Saulius Kulvietis

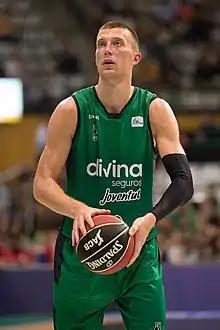
Kulvietis with Club Joventut Badalona in 2017

Saulius Kulvietis (born February 14, 1991) is a Lithuanian professional basketball player for Šiauliai of the Lithuanian Basketball League (LKL). Standing at , he plays at the small forward and power forward positions.